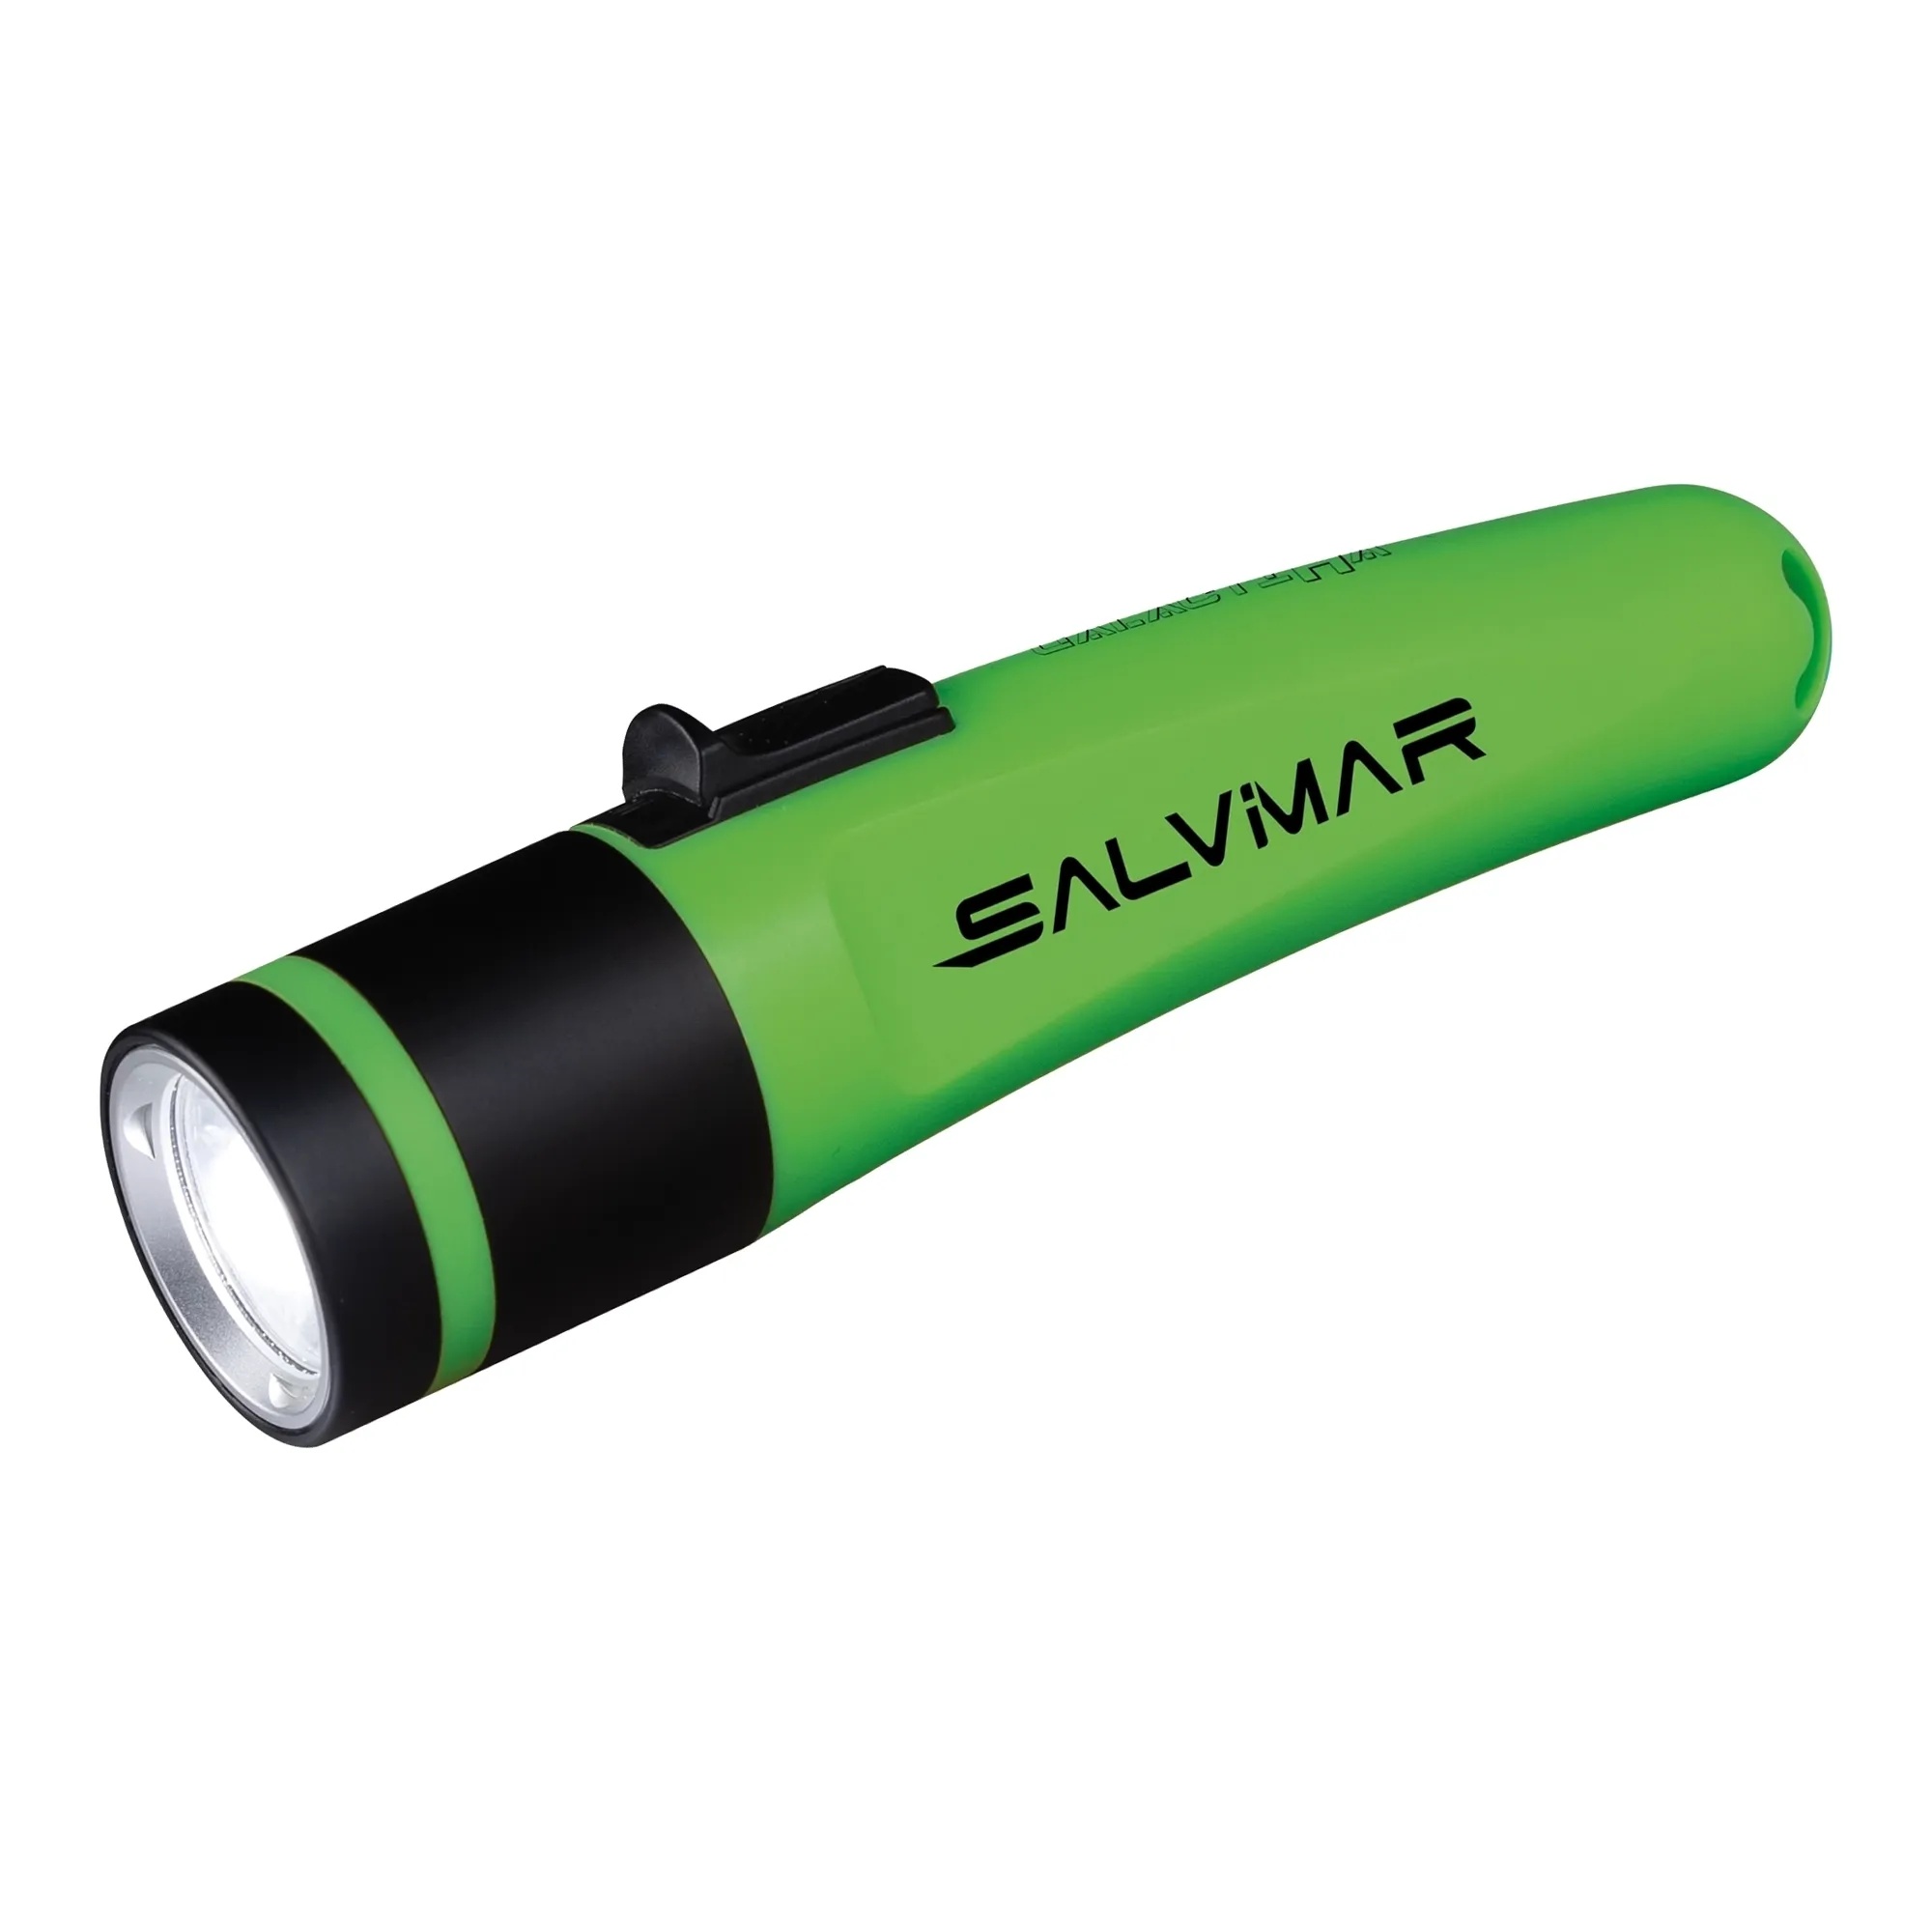
Torcia GALACTIKA
La torcia subacquea è dotata di una pratica ricarica a connessione magnetica. Il potente LED SST40 emette una luminosità massima di 1500 Lumen, fornendo una forte illuminazione sott'acqua. Con un'ampiezza del fascio di luce di 11°, la torcia offre un hotspot ben definito. La batteria integrata, di tipo 21700 Ioni di Litio, offre un'eccezionale autonomia di 140 minuti e può essere caricata completamente in sole 5 ore. La torcia è impermeabile fino a -100 metri (IPX8), garantendo prestazioni affidabili anche in profondità. Le dimensioni compatte e il peso leggero la rendono facile da trasportare e maneggiare. La torcia è dotata di un unico tasto a scorrimento con due modalità di utilizzo: la modalità standard, attivata con uno scorrimento, offre una luminosità massima di 1500 Lumen, mentre la modalità di emergenza, attivata tenendo premuto il tasto per più di 2 secondi durante lo scorrimento, produce una luce intermittente dal LED posteriore. La torcia è progettata per sopportare più di 1000 cicli di carica/scarica della batteria GALACTIKA, garantendo una lunga durata nel tempo. SPECIFICHE TECNICHE - Ricarica a connessione magnetica - LED SST40 1500 Lumen - Ampiezza del fascio di luce: 11° hot spot - Autonomia: 140 min - Tempo di ricarica: 5h - Batteria: 1 x 21700 Ioni litio integrata non sostituibile. - Impermeabilità: IPX8 fino a -100 metri - Dimensioni: diametro 38 x 161 mm - Peso netto: 196g - La torcia ha un unico tasto a scorrimento e 2 modalità di utilizzo: 1. Scorrimento - accensione torcia a 1500 Lumen 2. Scorrimento e tenuta per più di 2 secondi - modalità di emergenza (La modalità di emergenza consiste nell’accensione intermittente del LED posto nella parte posteriore della torcia) - Led luminoso verde, carica 100% - Ricarica a connessione magnetica - Per i cicli di carica/scarica della batteria GALACTIKA, il totale dei cicli è superiore a 1000 volte
Brand: Salvimar
Category: Sporting Goods > Outdoor Recreation > Boating & Water Sports > Diving & Snorkeling > Diving & Snorkeling Equipment Sets